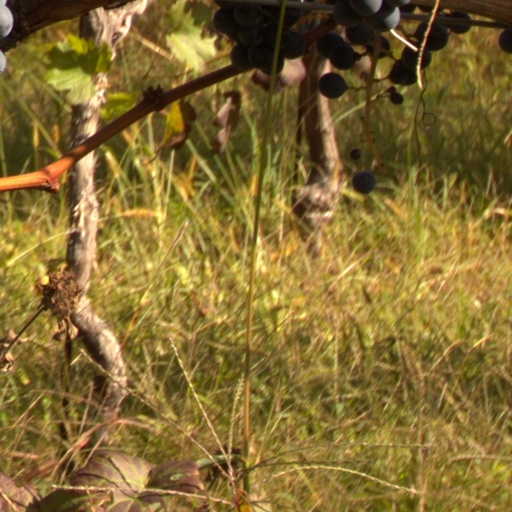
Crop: grape